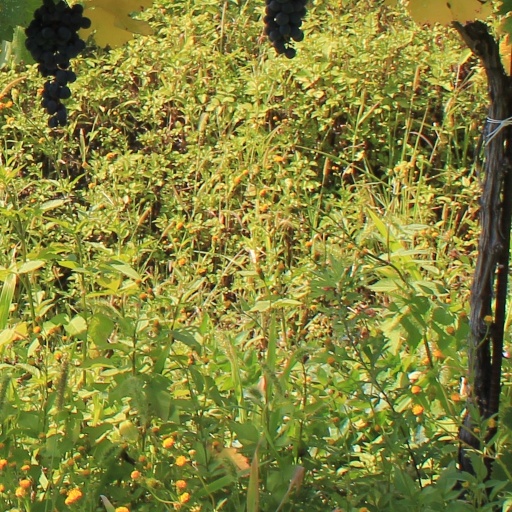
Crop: grape